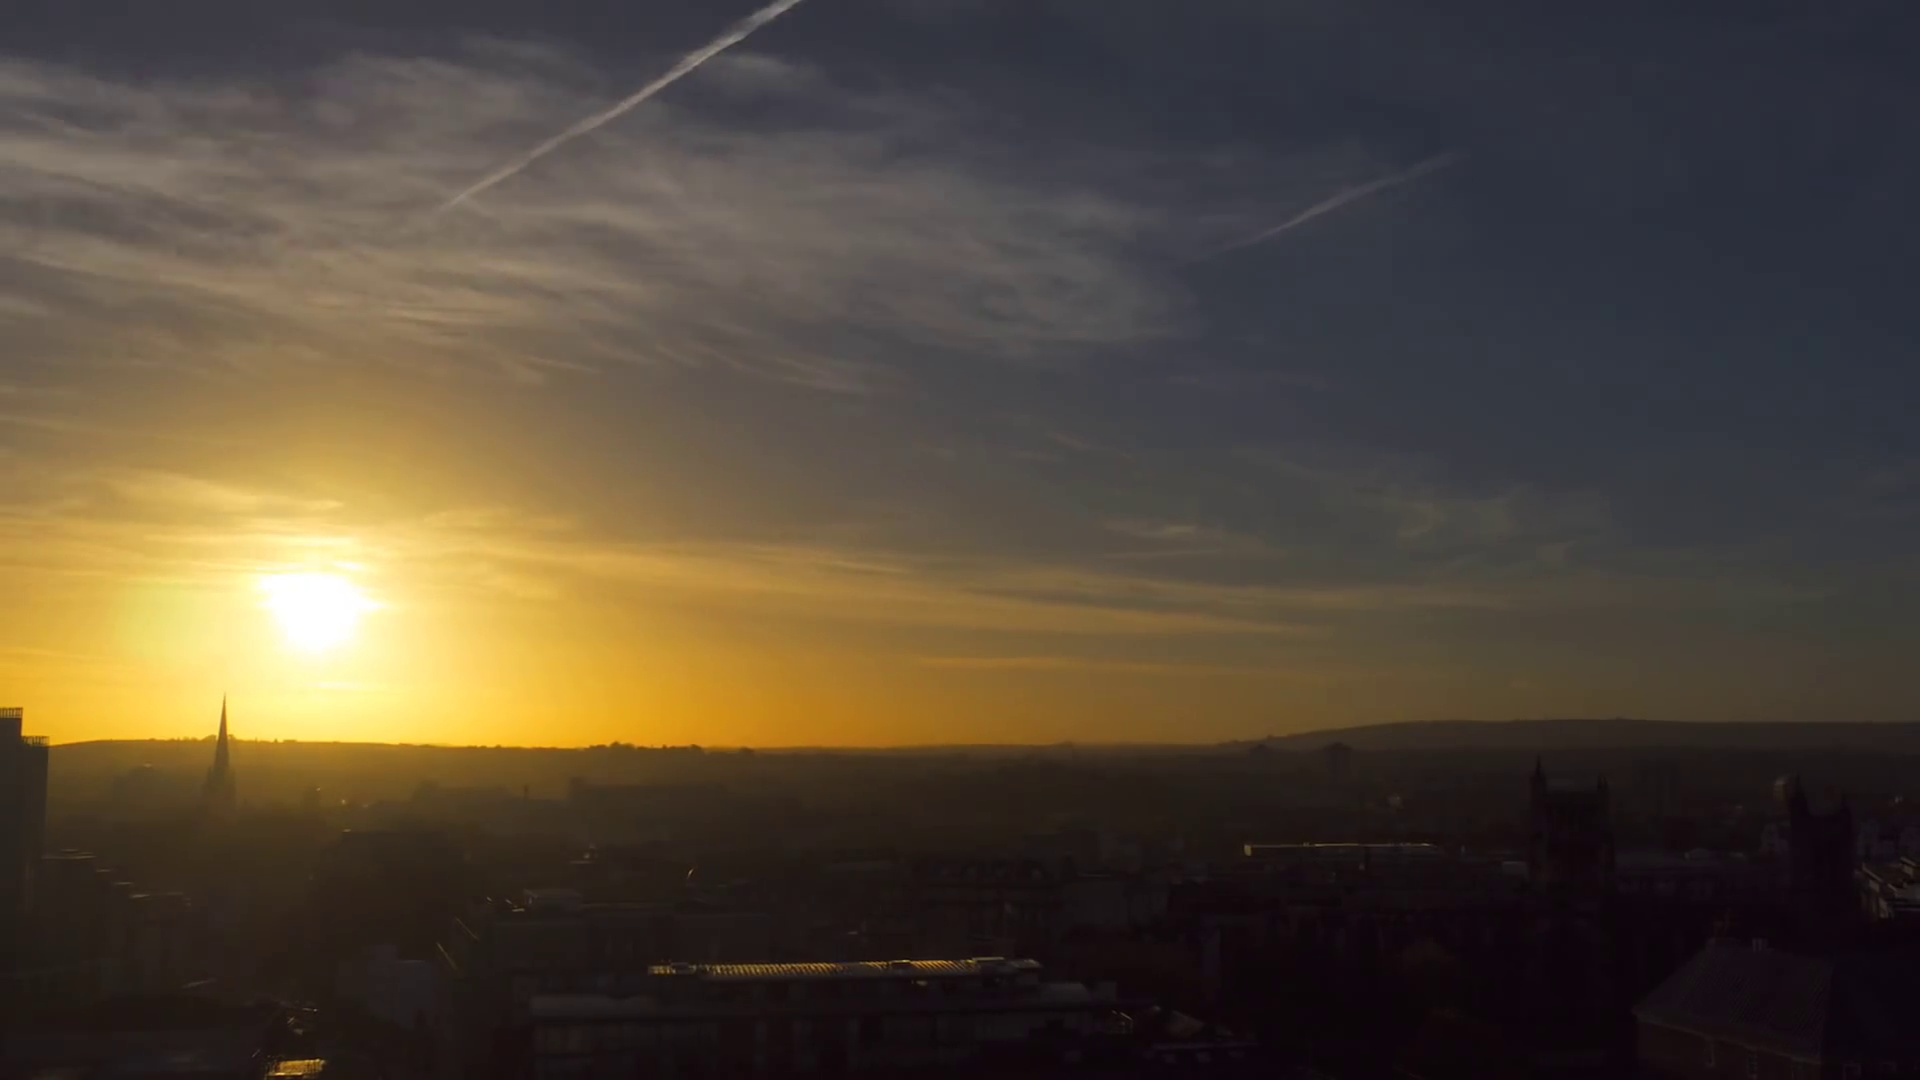
Fire: no
Smoke: no